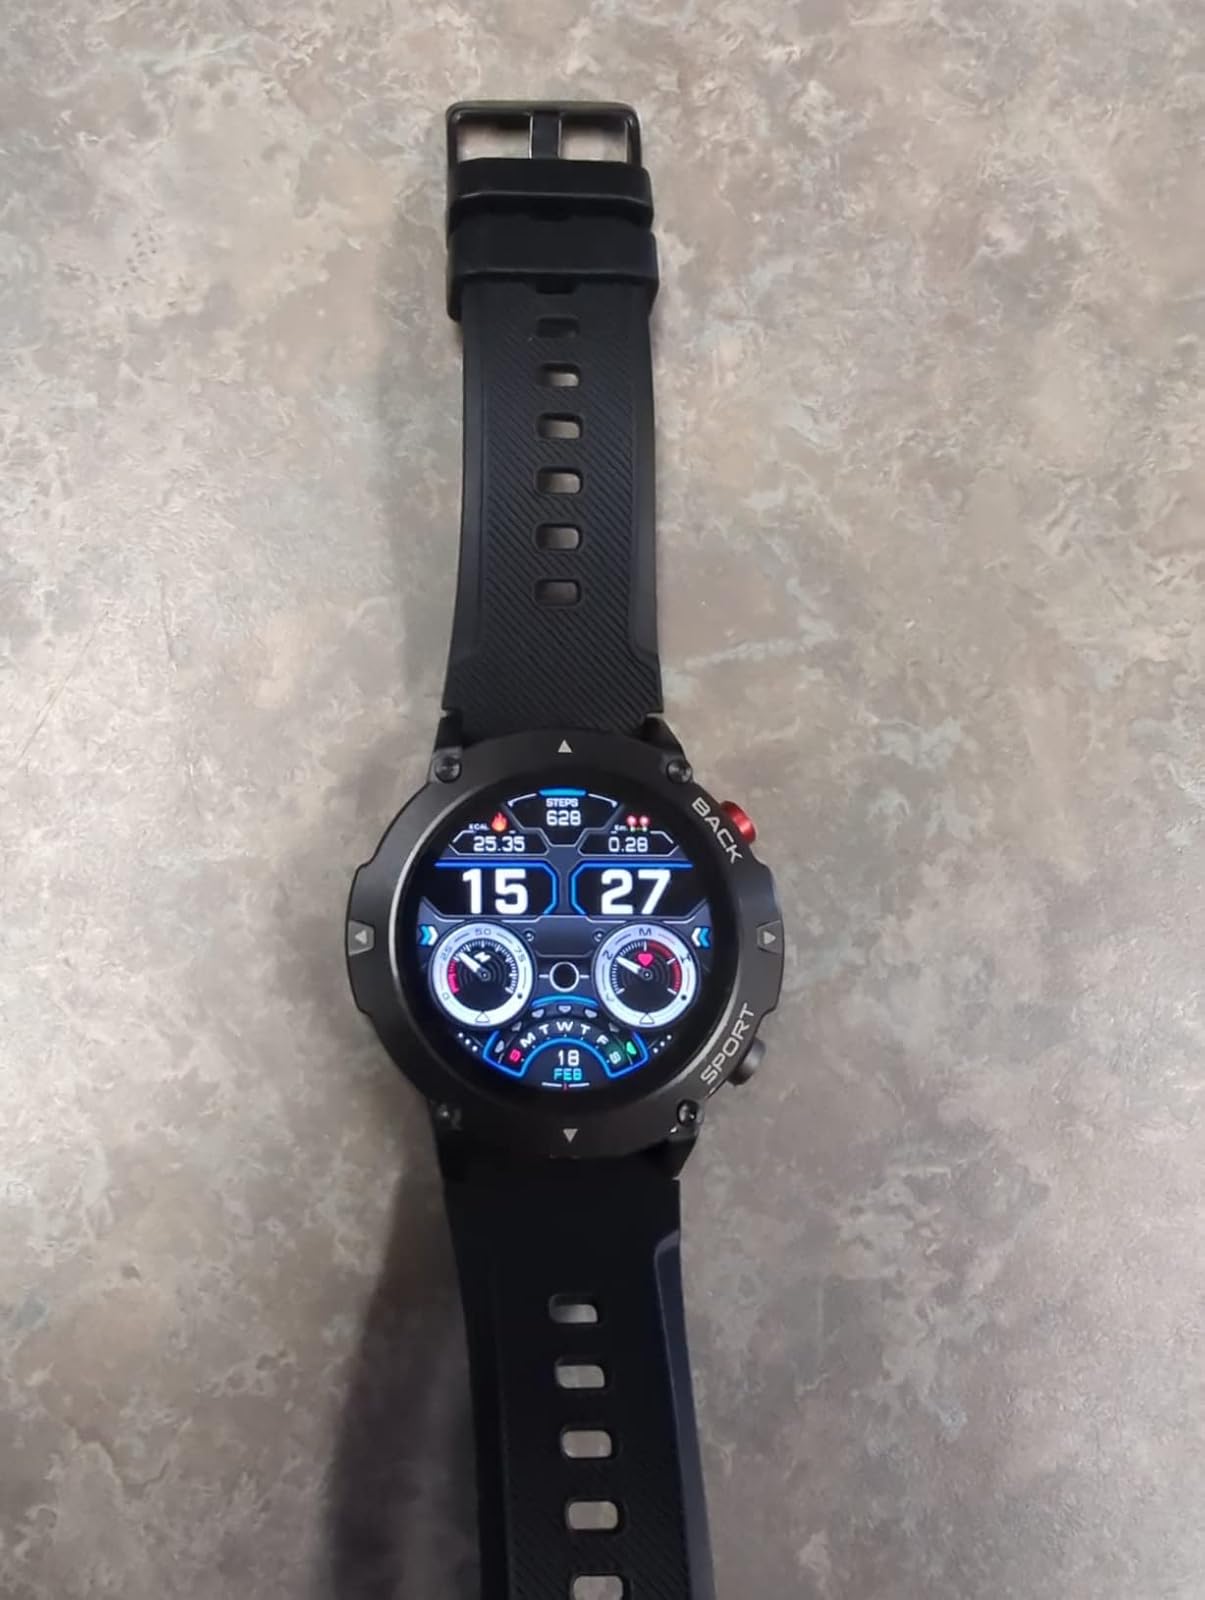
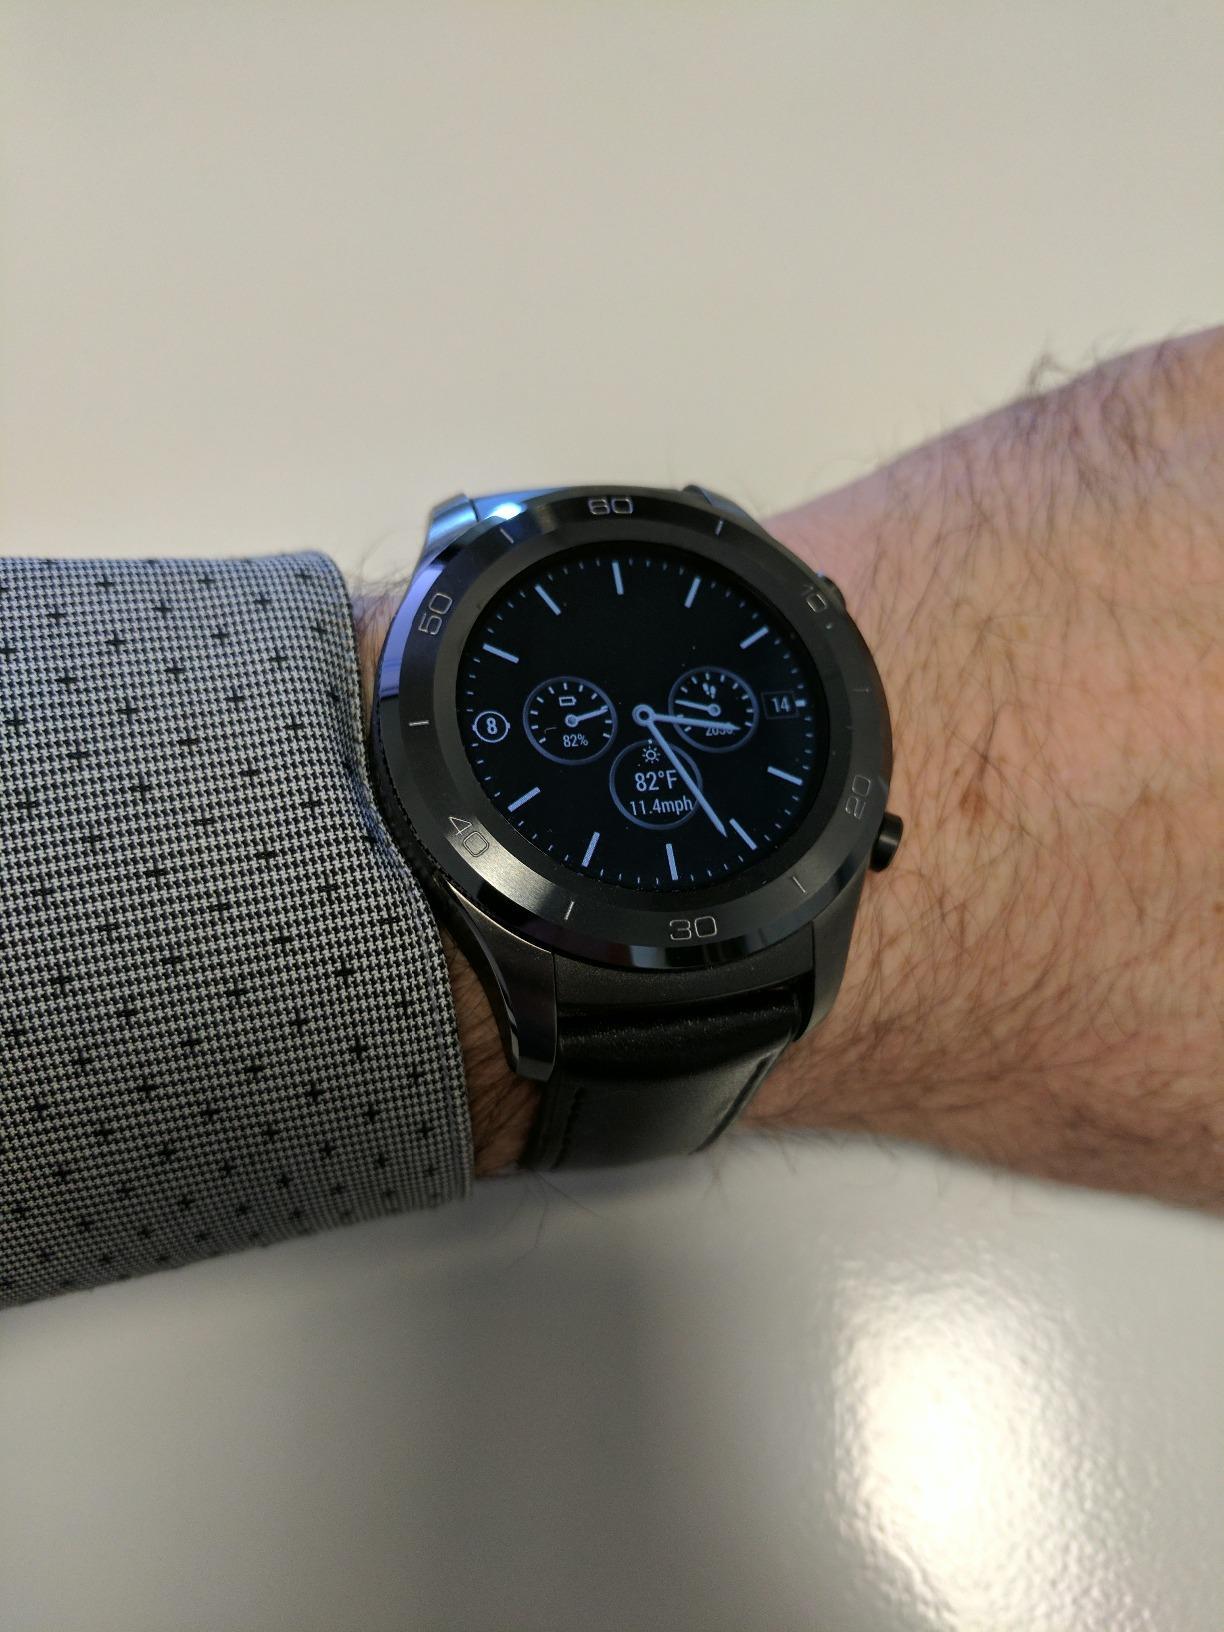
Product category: smartwatch
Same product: no